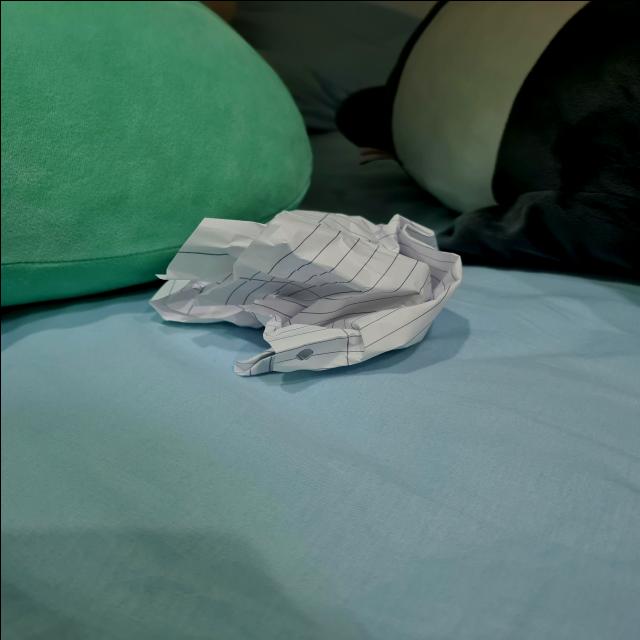
Label: tissues